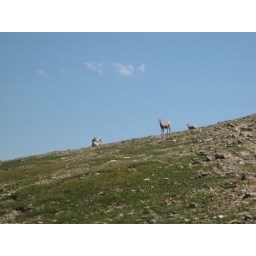
mountain sheep near Siyeh Pass